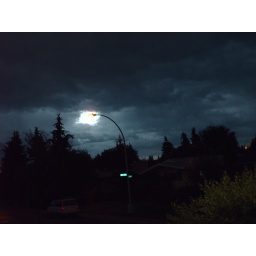
blue sky in the mmidst of it all lightning and thunder looking south east